George Herbert

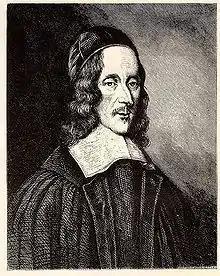
Portrait by Robert White, 1674

George Herbert (3 April 1593 – 1 March 1633) was an English poet, orator, and priest of the Church of England. His poetry is associated with the writings of the metaphysical poets, and he is recognised as "one of the foremost British devotional lyricists." He was born in Wales into an artistic and wealthy family and largely raised in England. He received a good education that led to his admission to Trinity College, Cambridge, in 1609. He went there with the intention of becoming a priest, but he became the University's Public Orator and attracted the attention of King James I. He sat in the Parliament of England in 1624 and briefly in 1625.